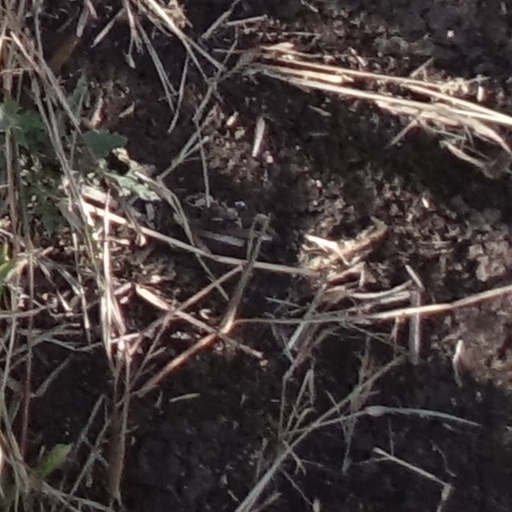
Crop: sorghum